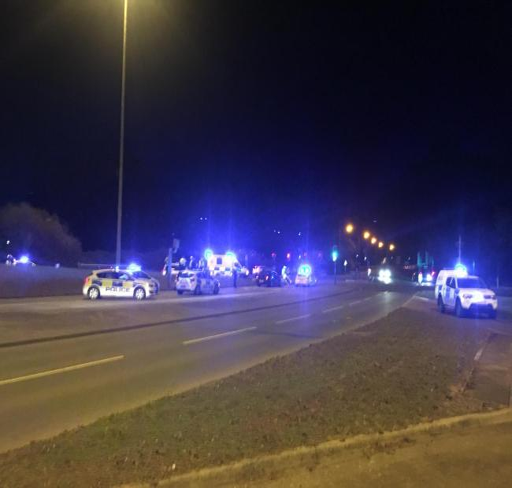
emergency services were called after a car smashed through a set of traffic lights